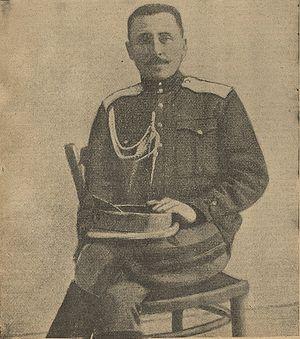
La huitième armée est une grande unité de l'armée impériale russe engagée sur le front de l'Est pendant la Première Guerre mondiale. Elle participe à plusieurs batailles contre les armées impériales austro-hongroise et allemande avec des chefs de valeur comme Alexeï Broussilov et Lavr Kornilov. Elle est dissoute en mars 1918.